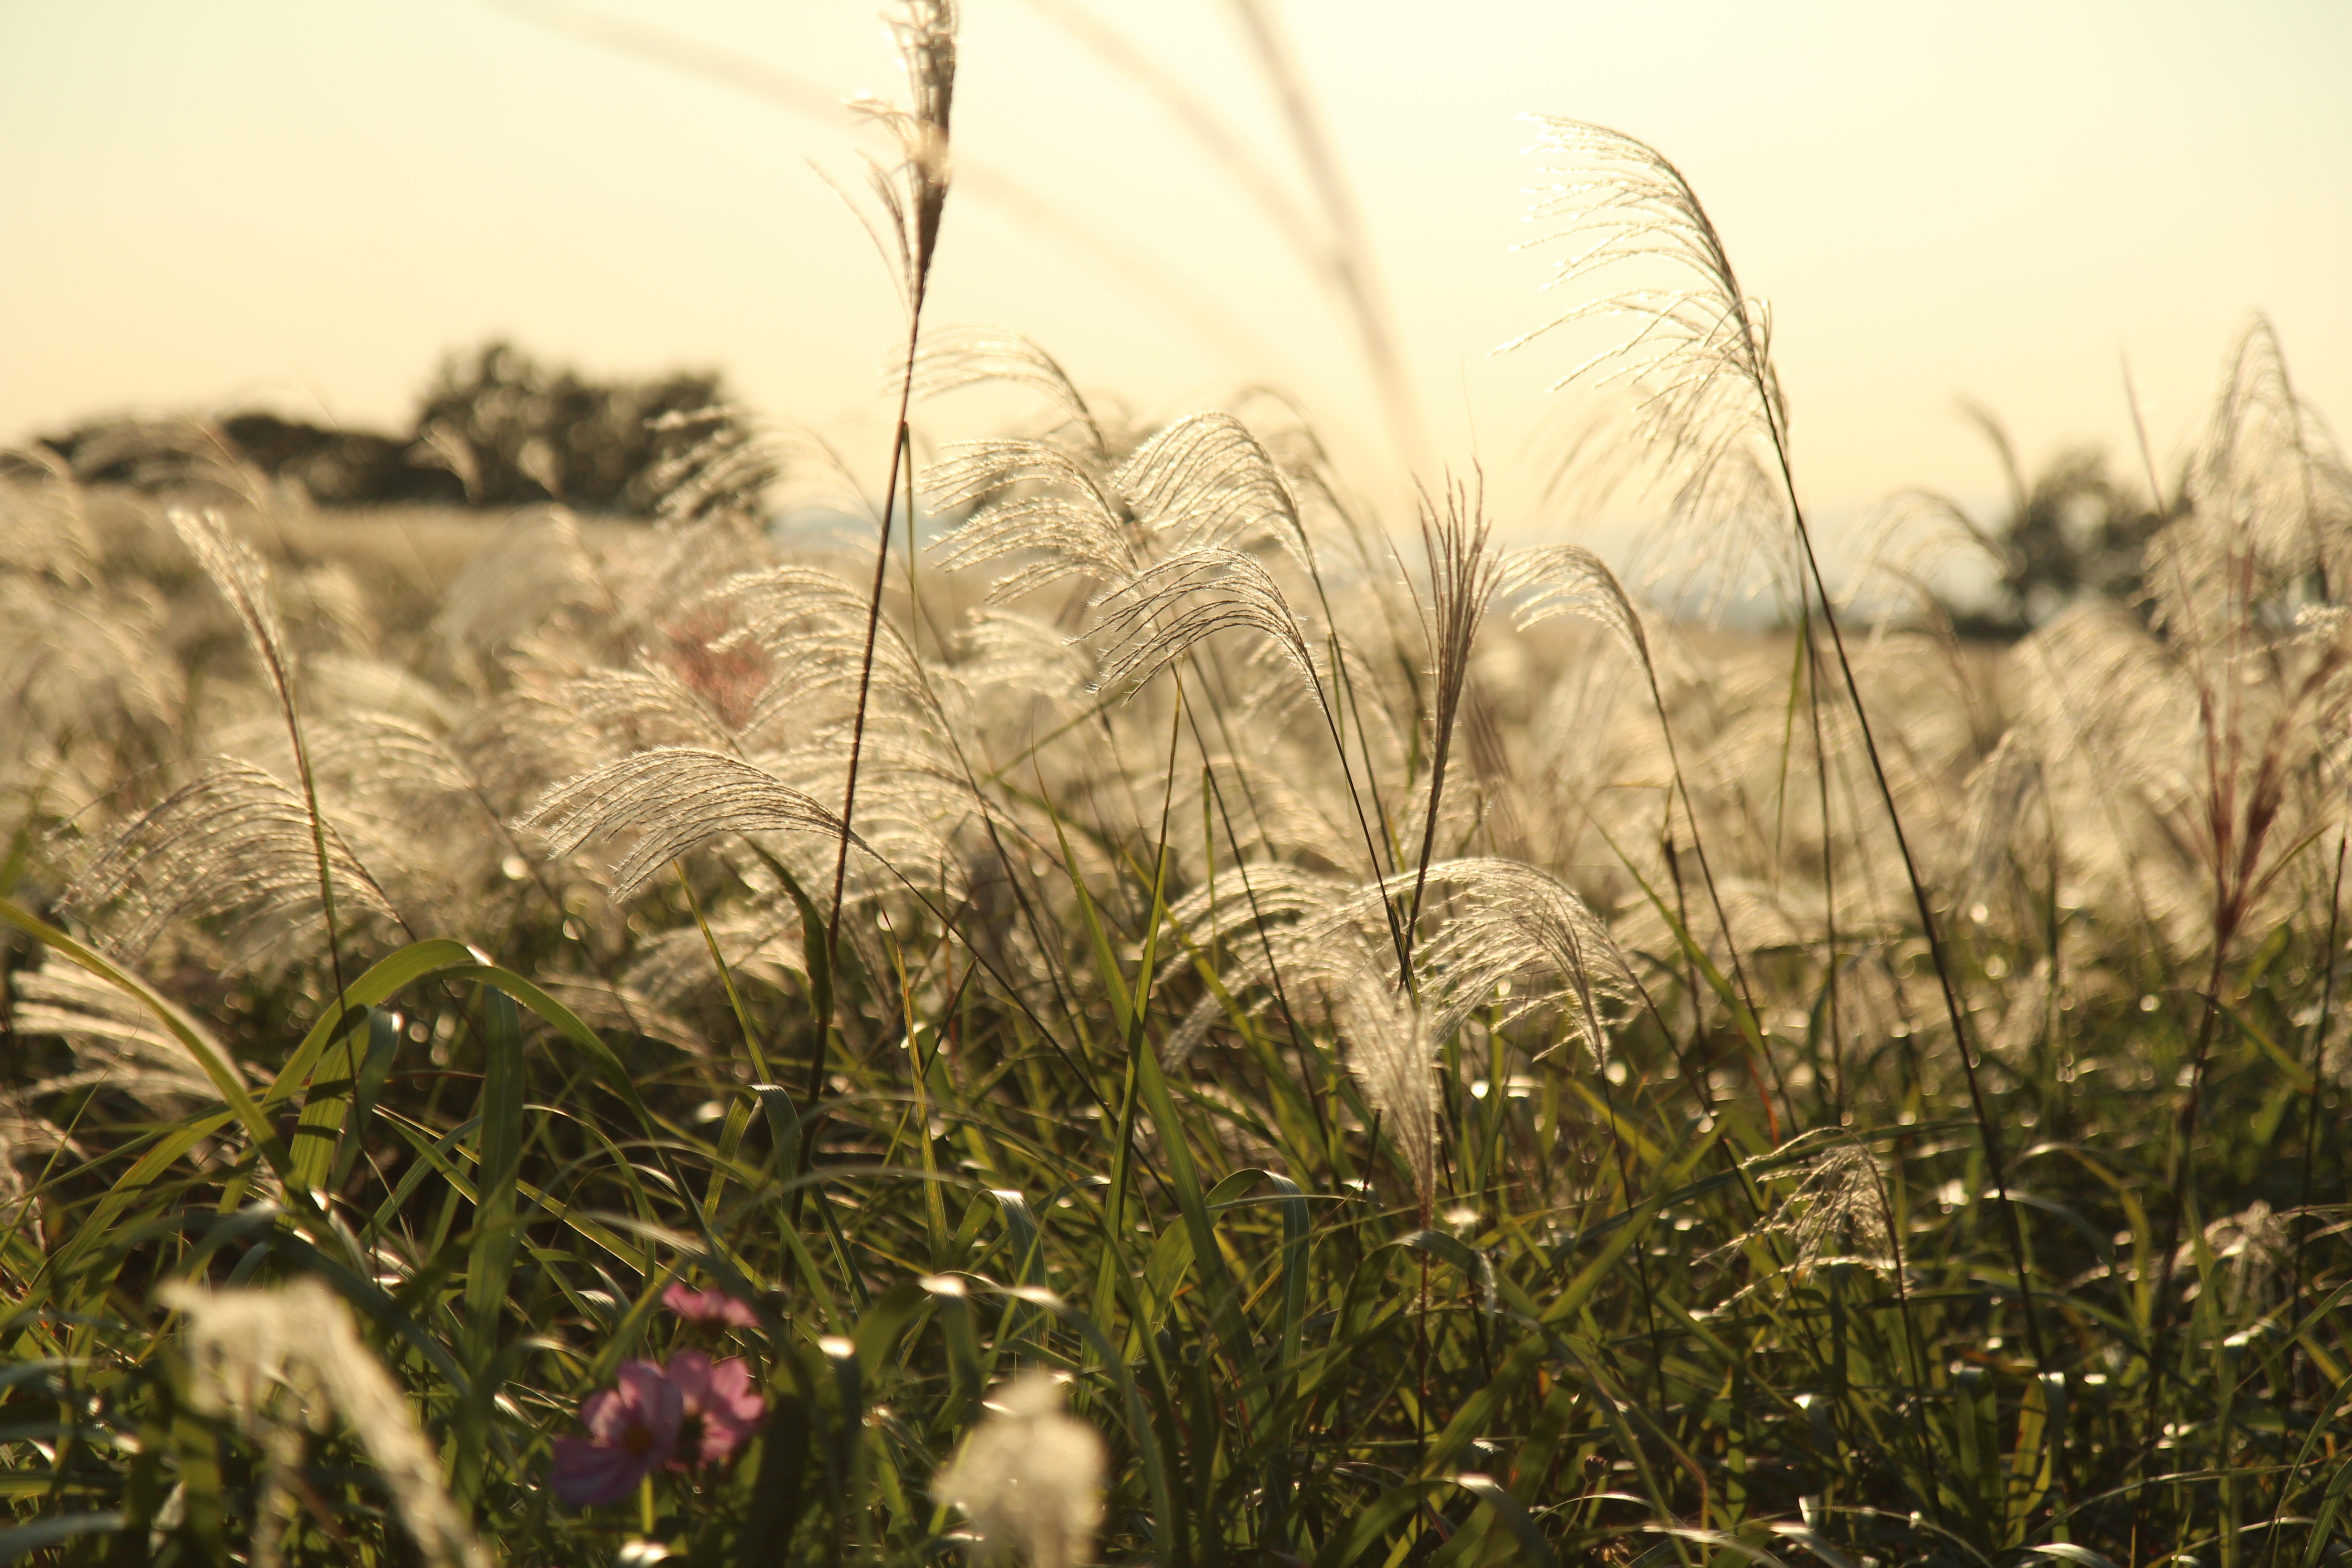
tree, nature, grass, plant, field, meadow, prairie, sunlight, morning, flower, reed, autumn, agriculture, flora, grassland, rural area, flowering plant, silver grass, grass family